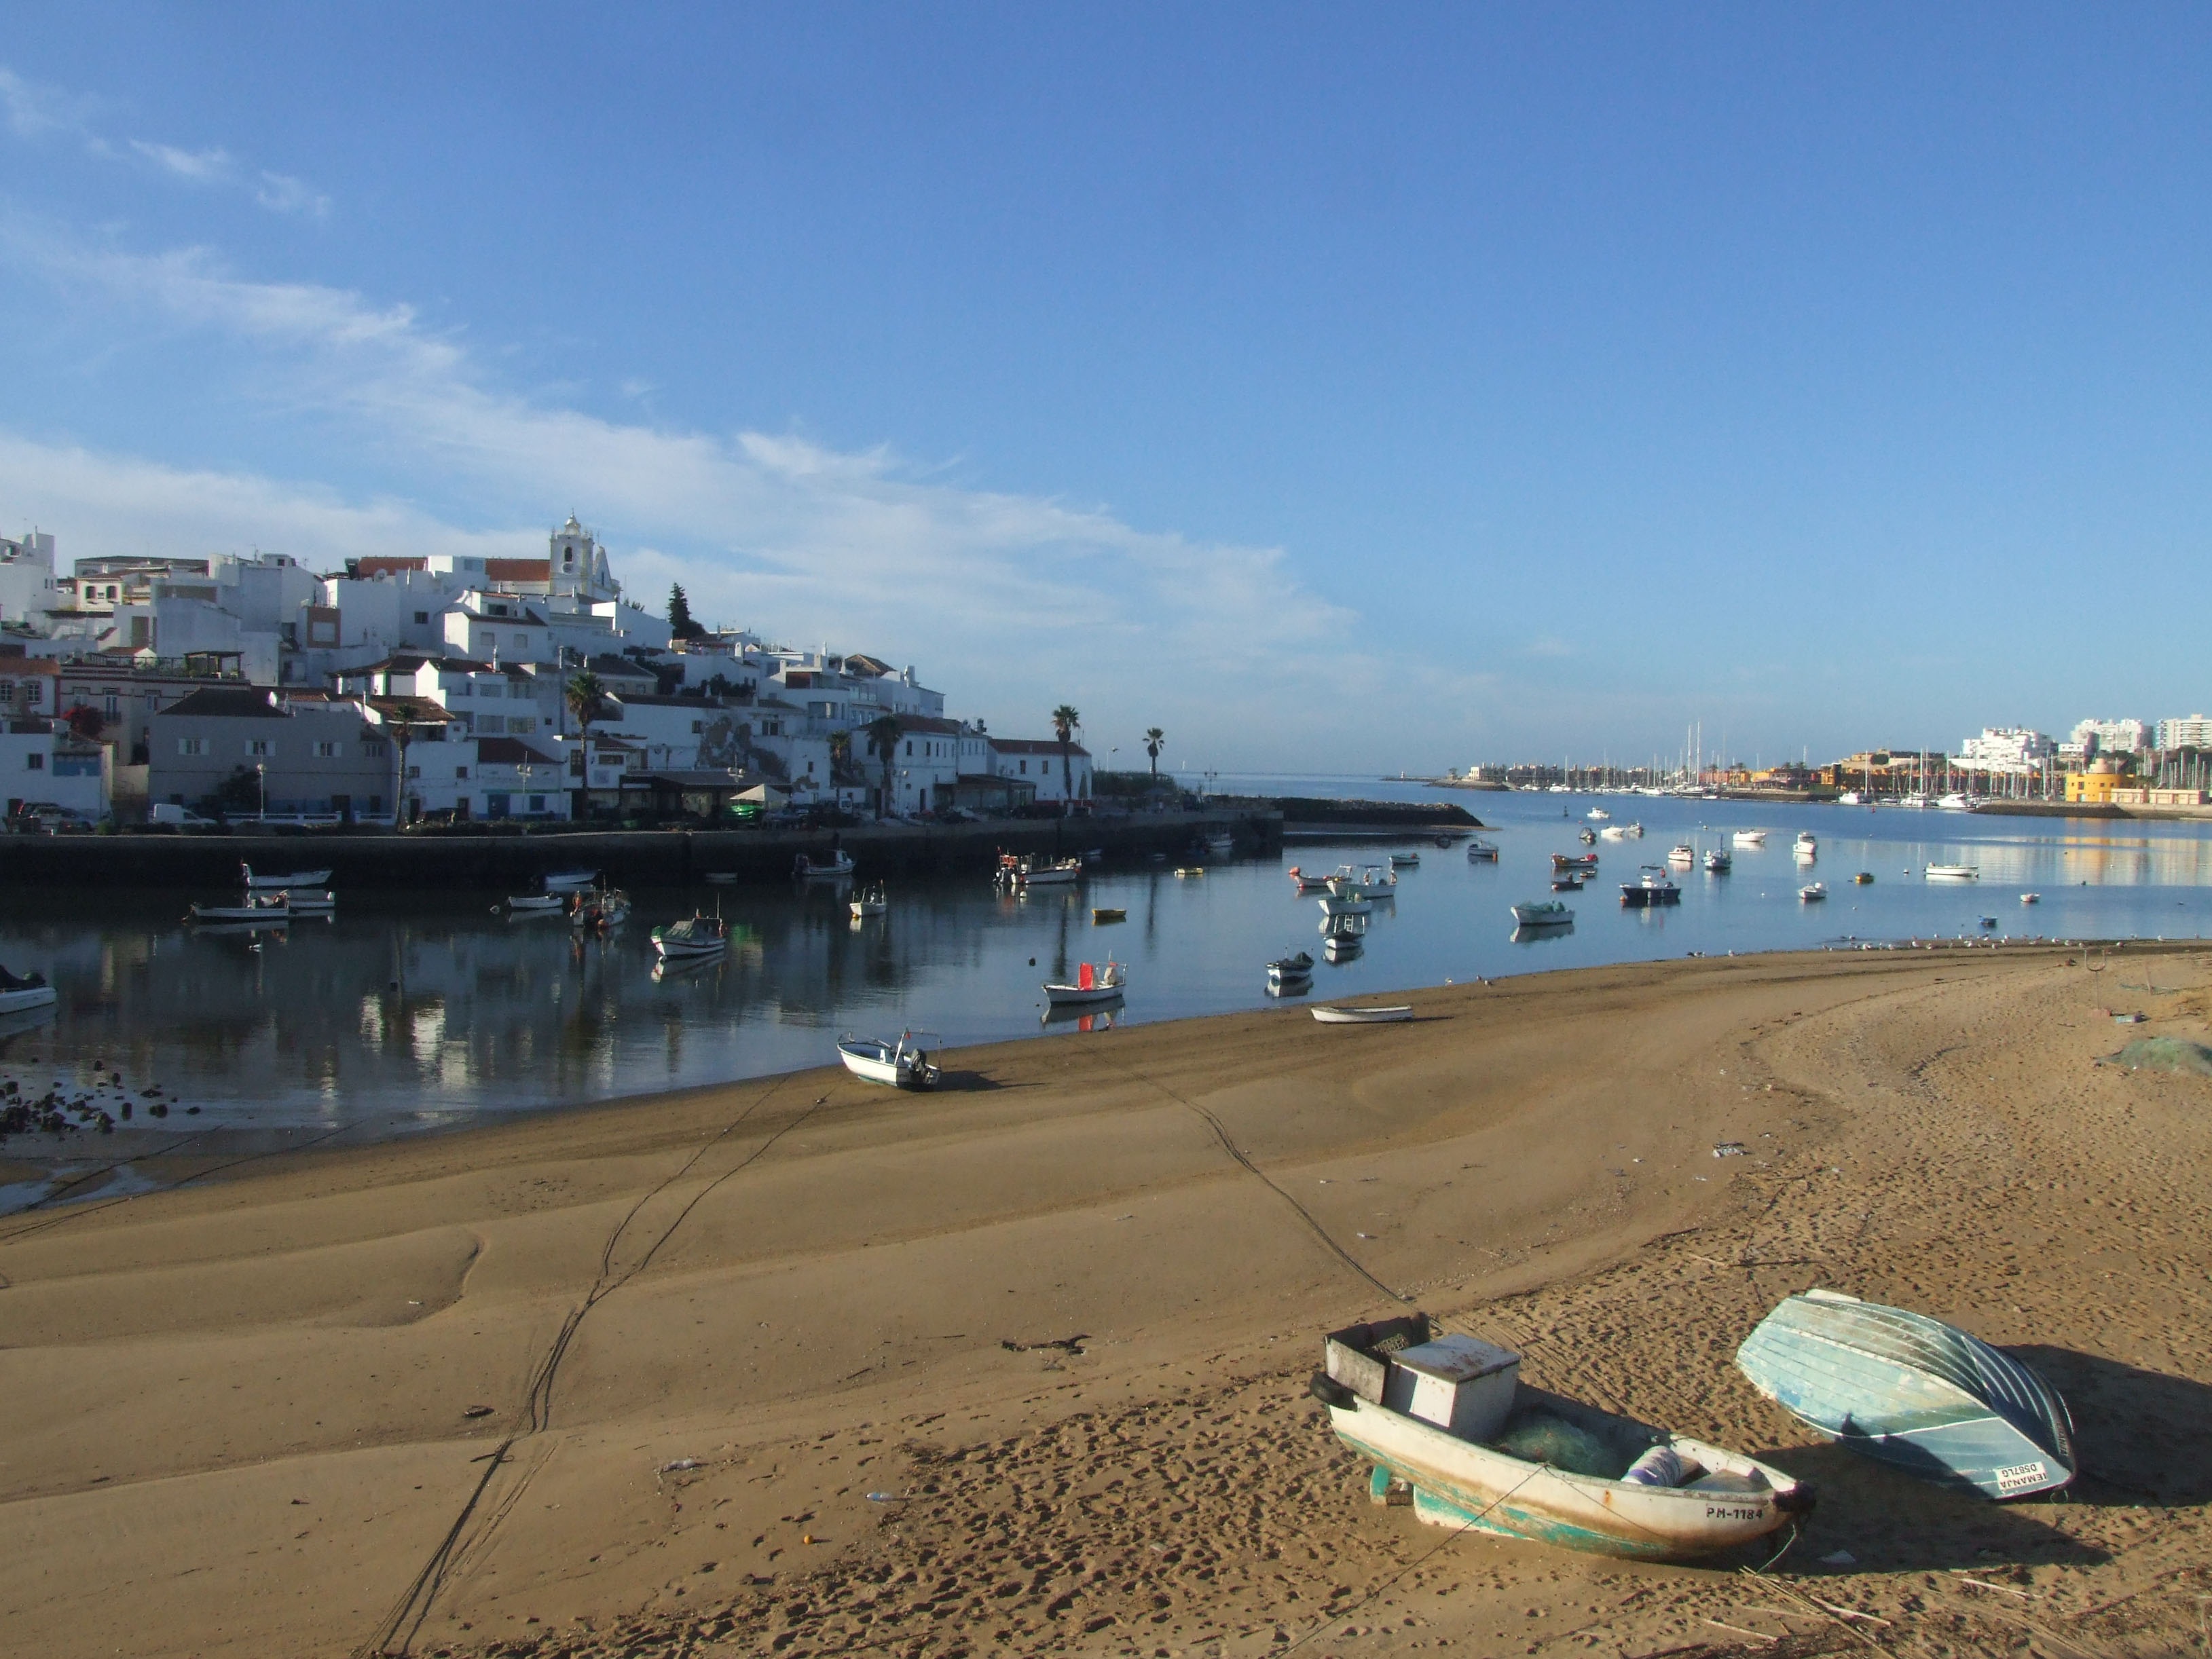
beach, landscape, sea, coast, water, nature, outdoor, sand, rock, ocean, dock, sky, sun, photography, shore, view, city, walkway, vacation, travel, coastline, village, europe, vehicle, fishing, holiday, bay, harbor, blue, marina, port, tourism, body of water, sunny, portugal, algarve, cape, destination, ferragudo, portimao, atmosphere of earth